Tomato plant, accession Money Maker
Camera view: bottom (45 deg); turntable rotation: 0 degrees
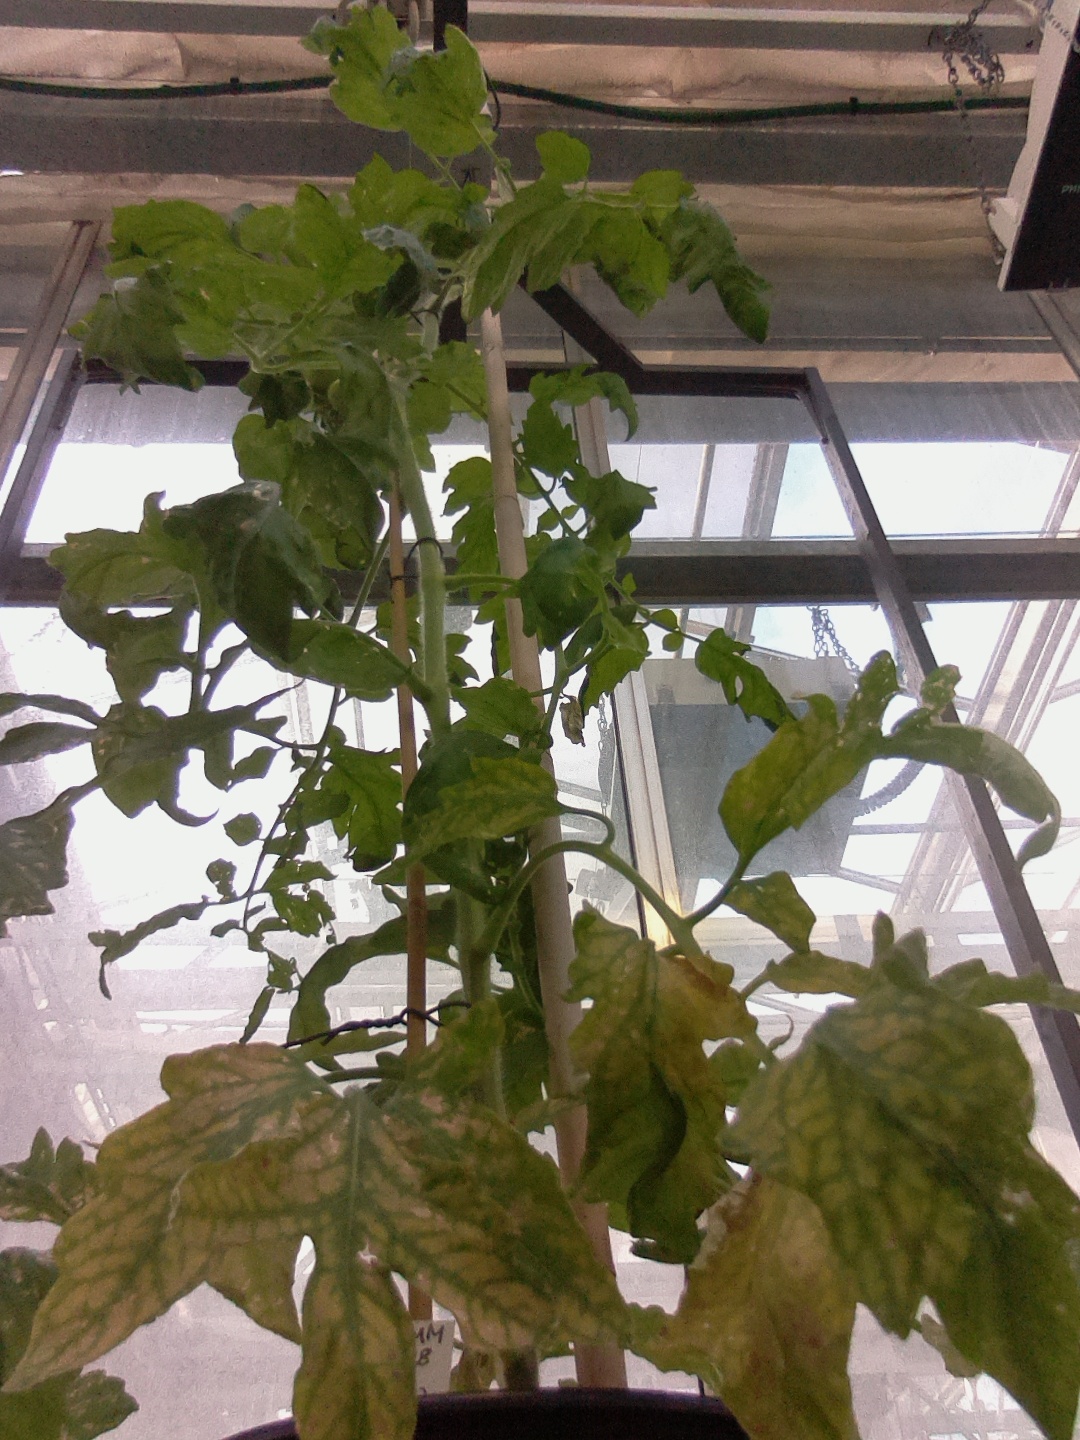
BBCH growth stage 73: 30%-40% of final fruit size